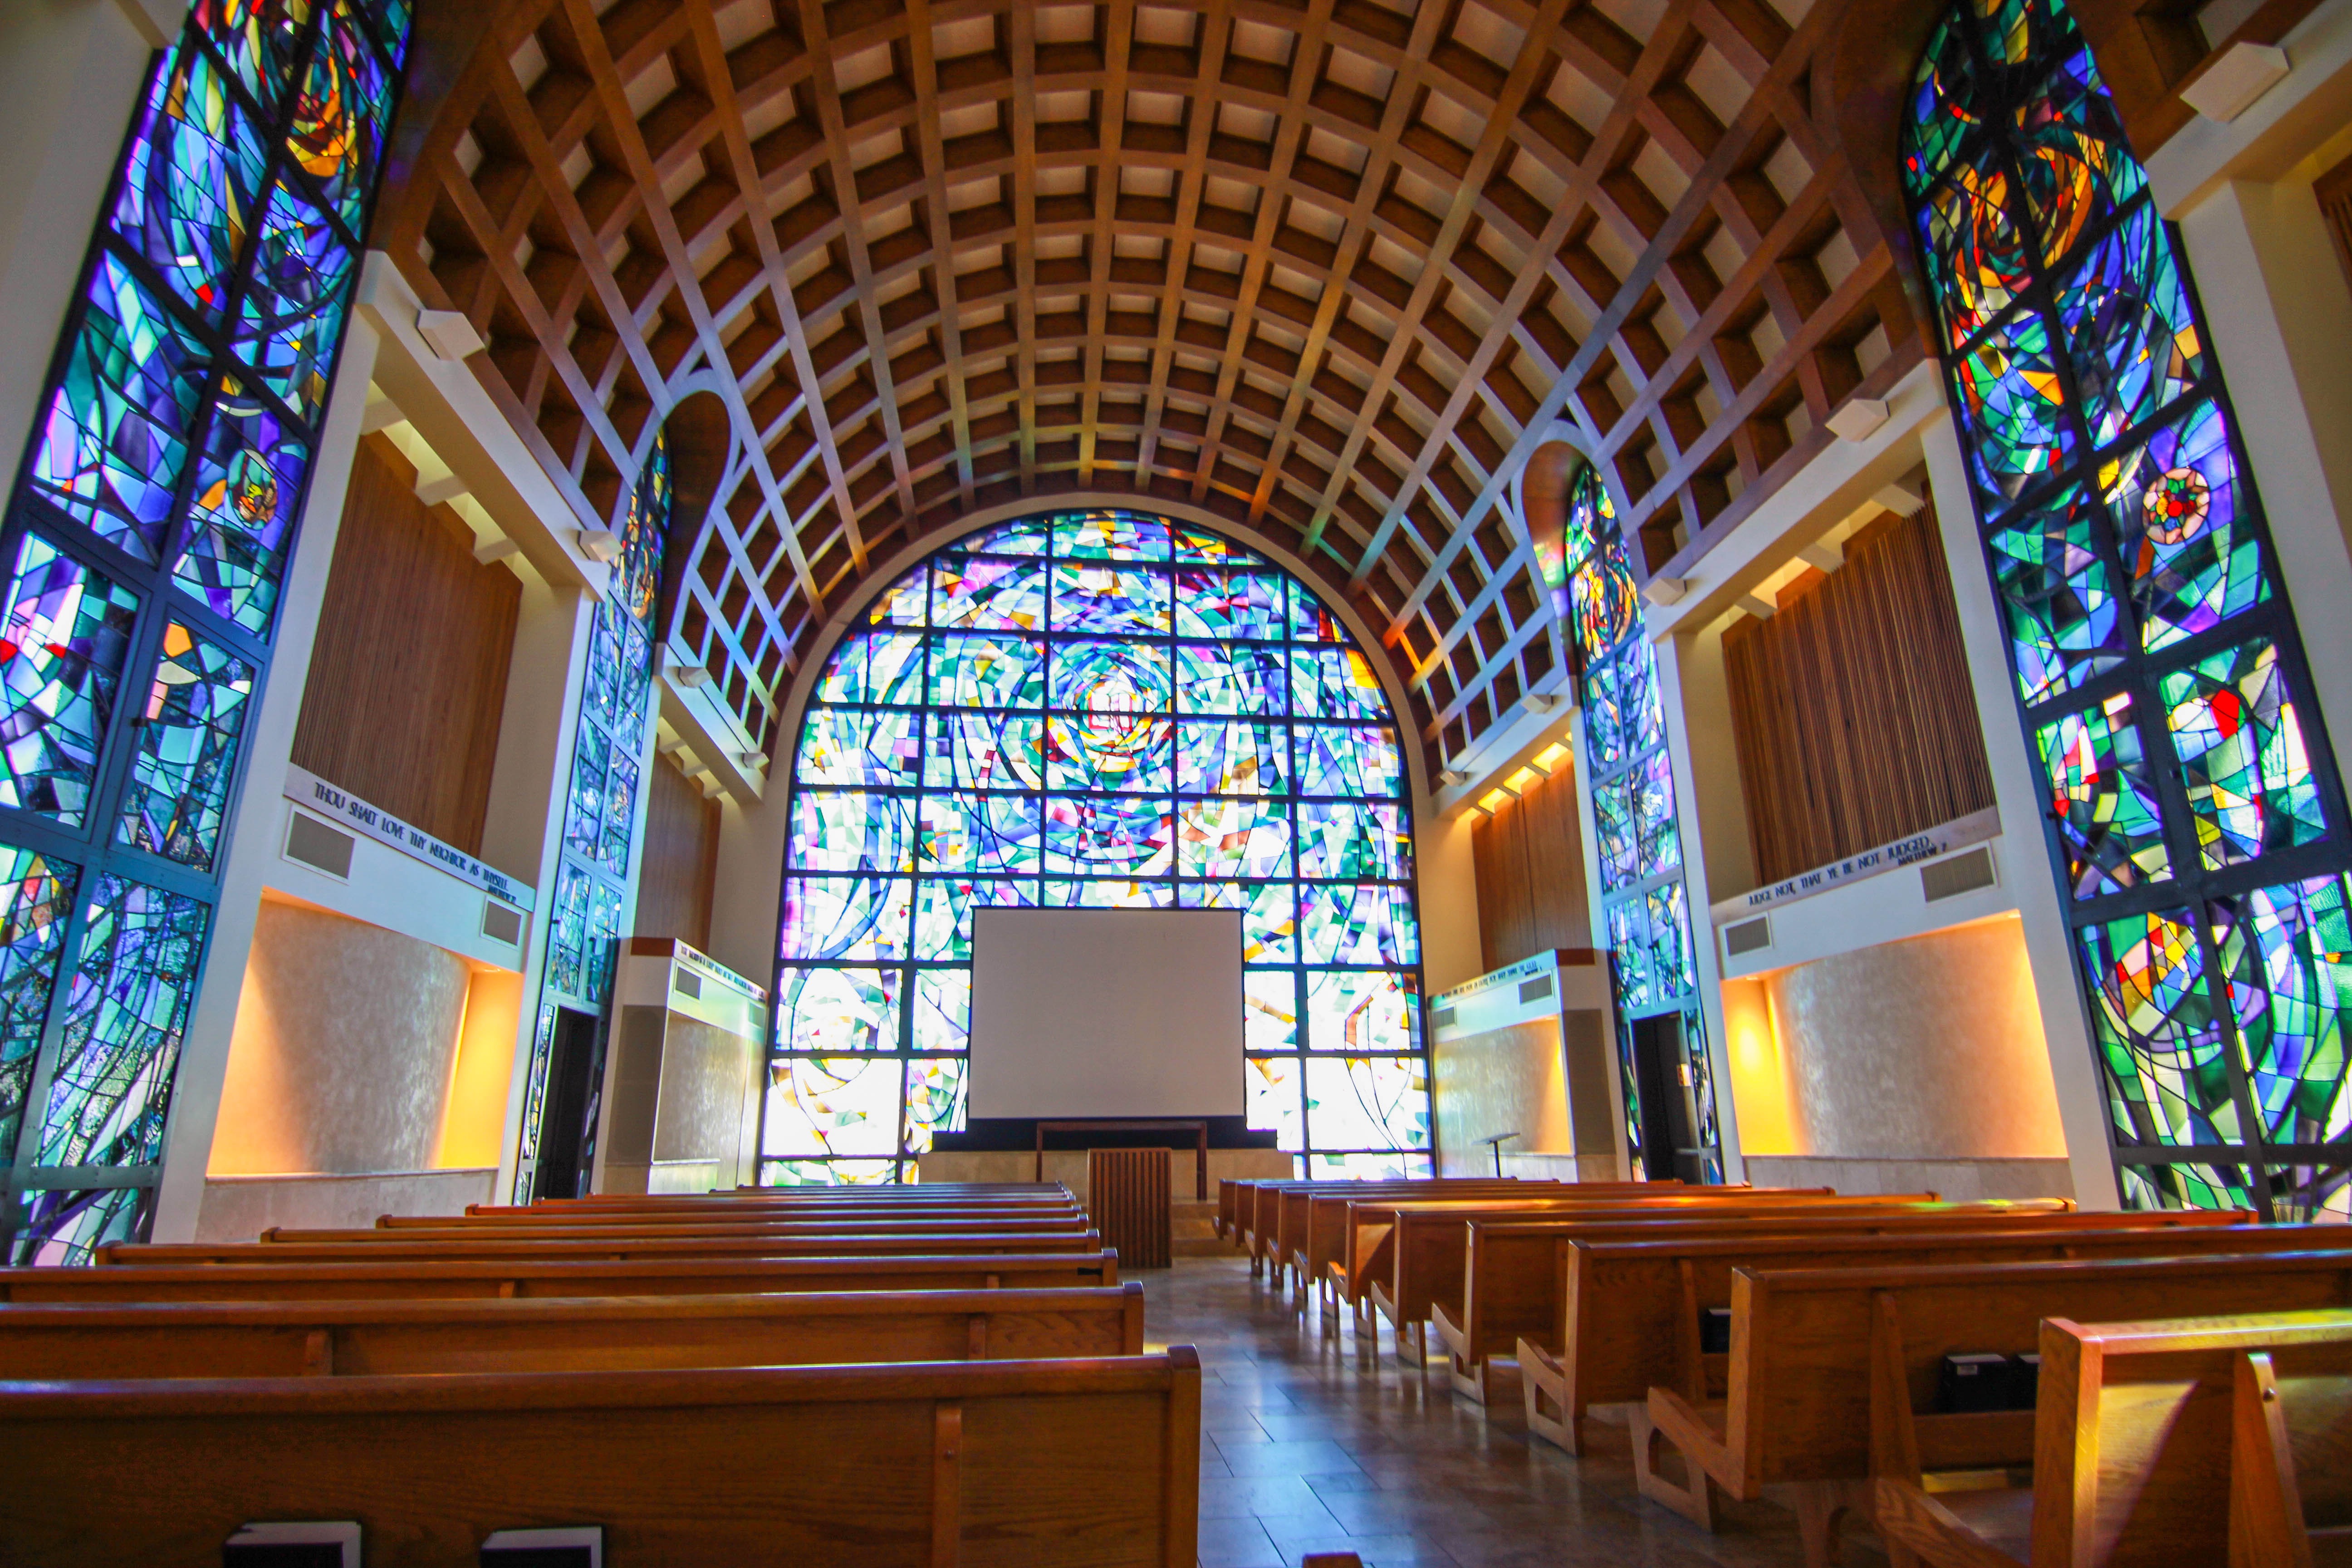
window, glass, building, church, cathedral, chapel, place of worship, estate